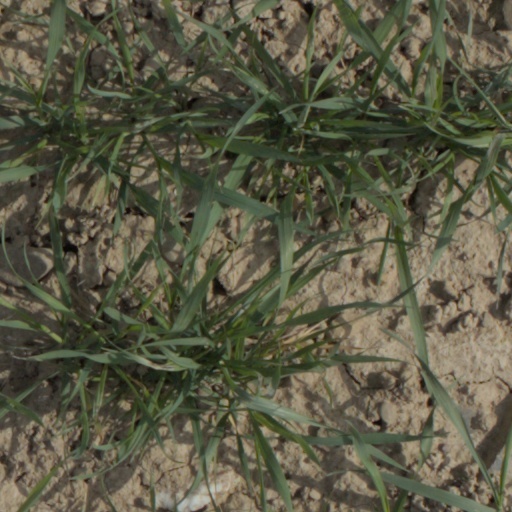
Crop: wheat